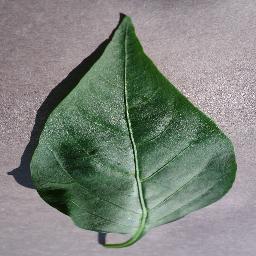
Label: Pepper,_bell___healthy